Kris Twardek

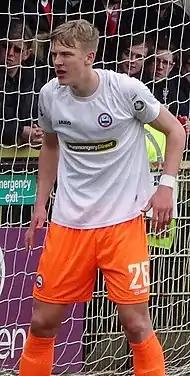
Twardek defending a corner against York City on 1 April 2017, while at Braintree Town.

On 5 January 2017, Twardek joined National League side Braintree Town on a 28-day loan. He made his Braintree Town debut two days later, where he started the whole game and set up a goal, in a 2–1 loss against Chester. His performance at Braintree Town resulted in his loan spell being extended for another month and eventually for the rest of the season. He went on to make 12 appearances for the side, as Braintree Town were relegated from the National League at the end of the season after finishing in the bottom four.